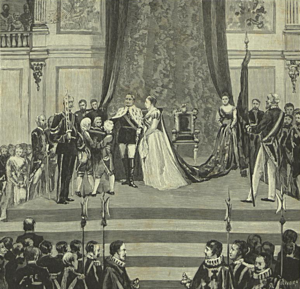
Charles Iᵉʳ est né au palais d'Ajuda, à Lisbonne, le 28 septembre 1863 et mort assassiné à Lisbonne le 1ᵉʳ février 1908. Il régna sur le Portugal de 1889 à sa mort, en 1908.